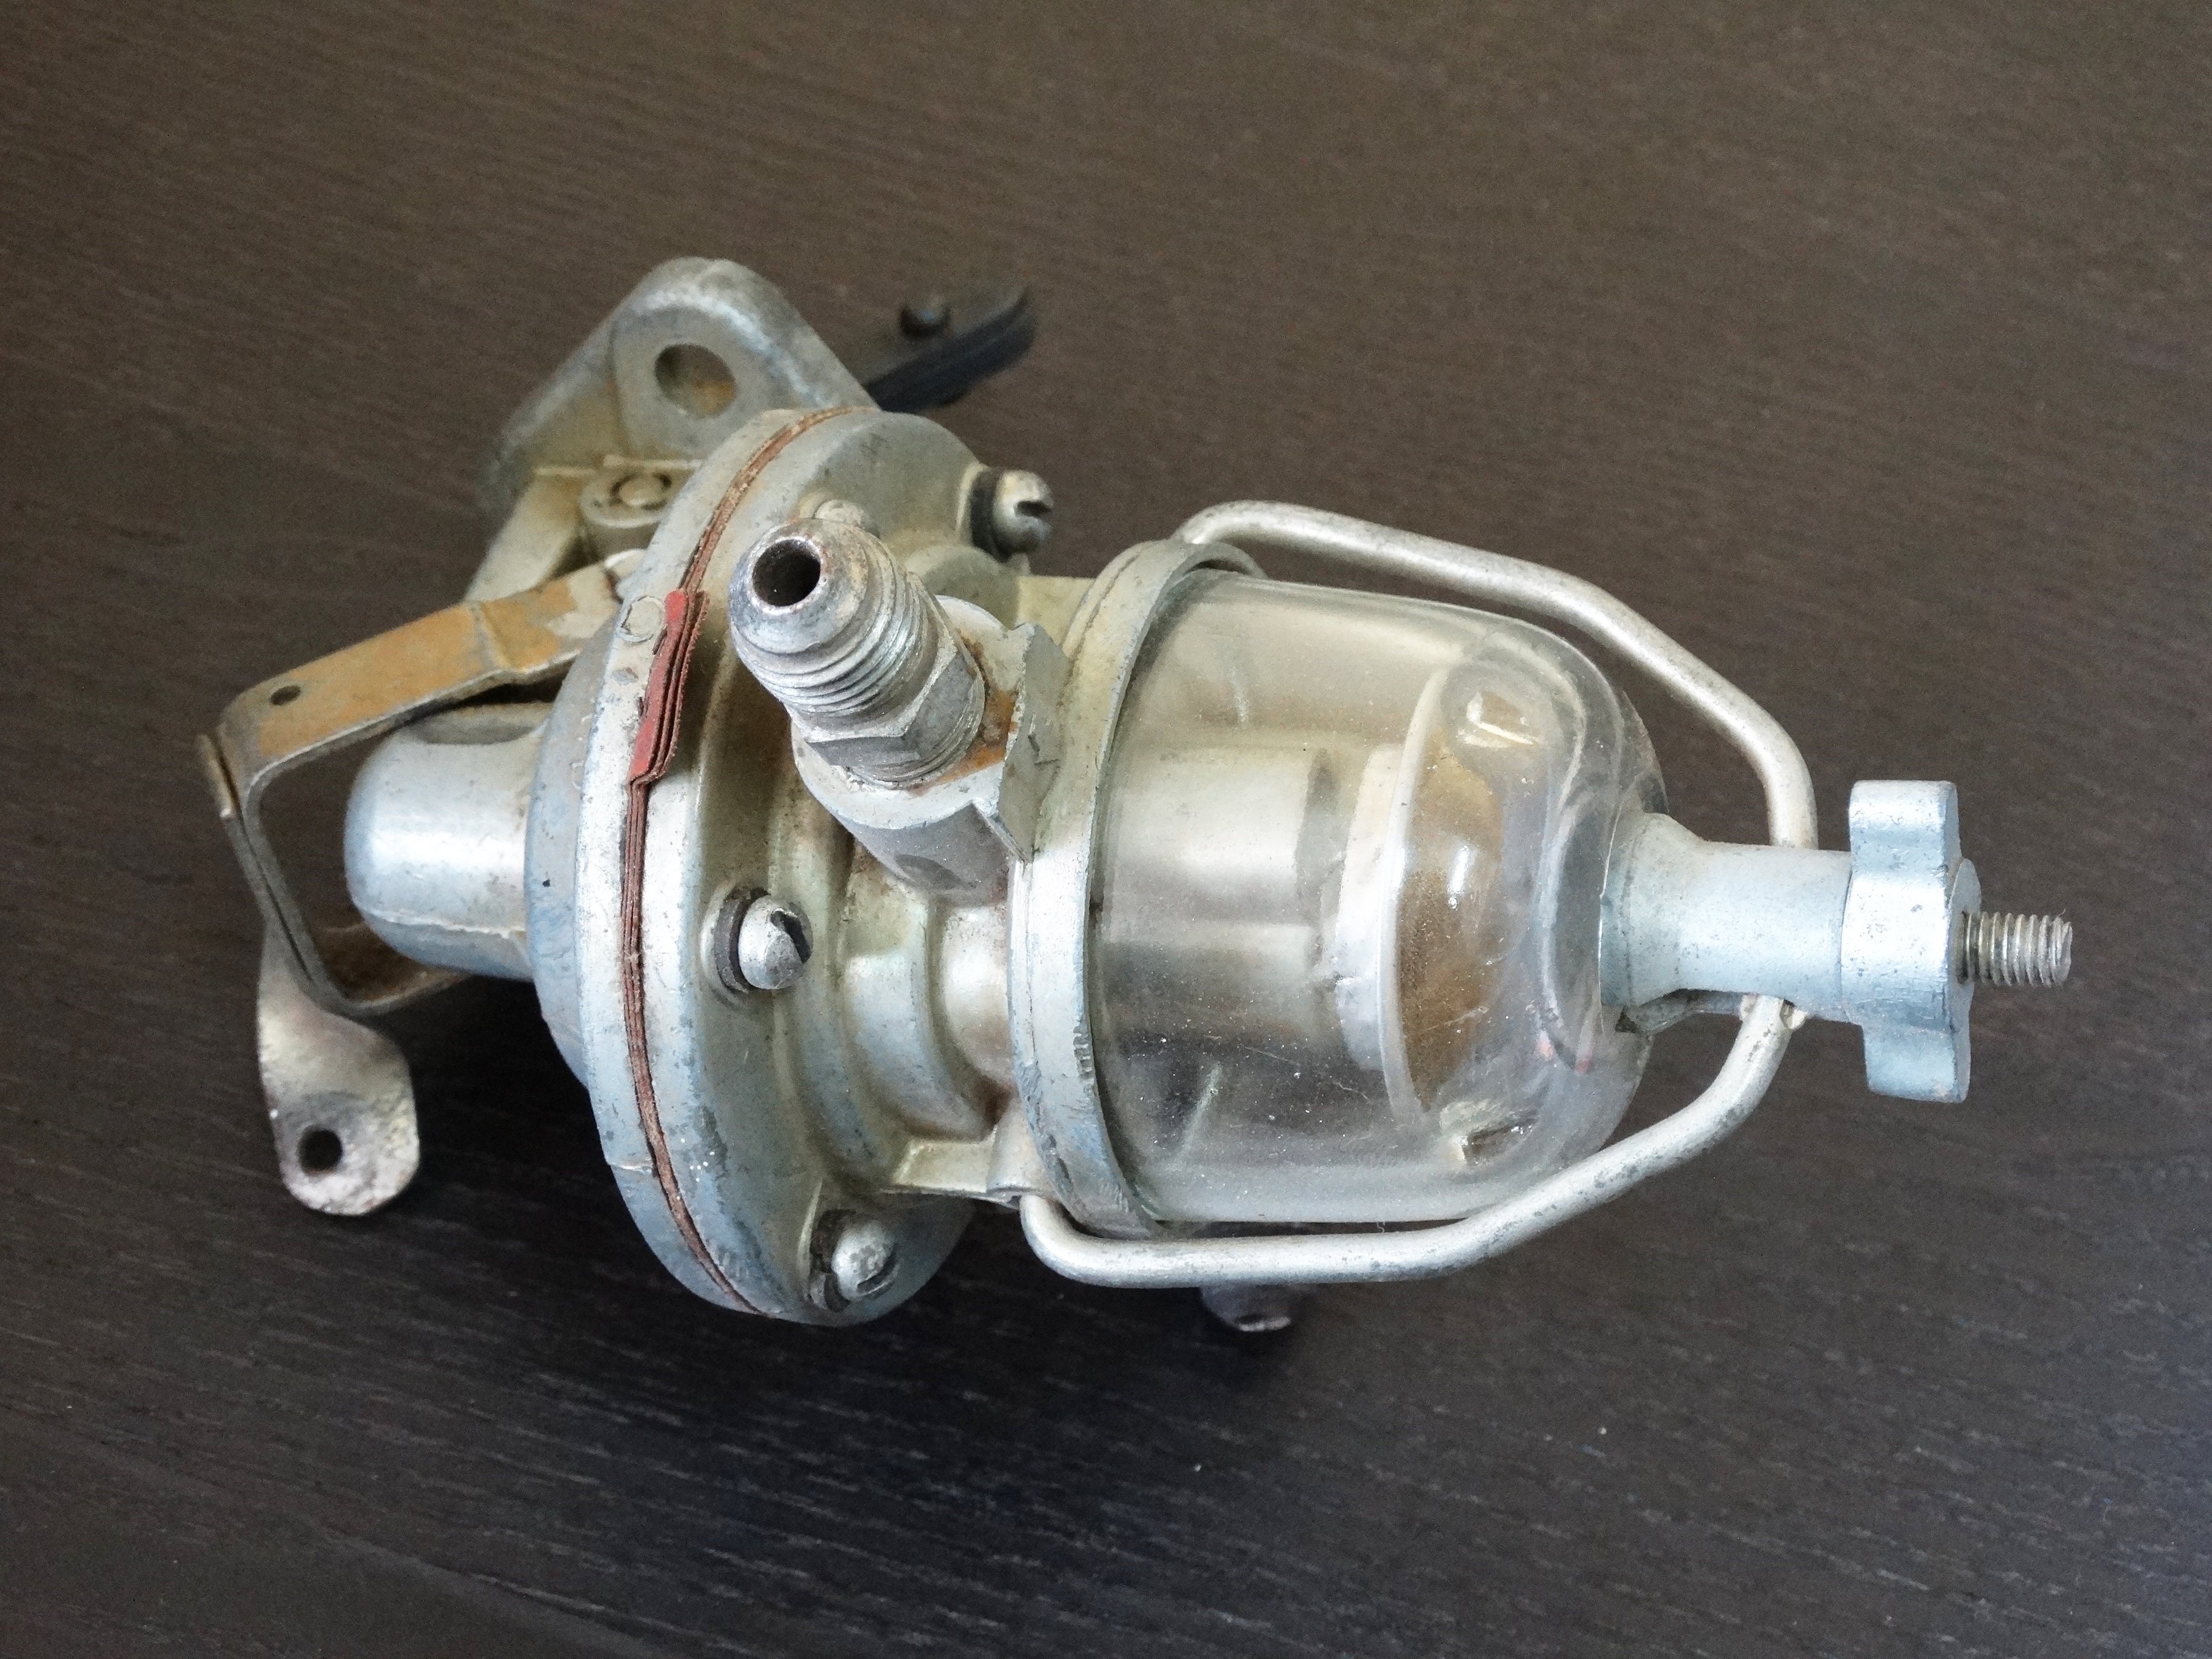
wheel, old, workshop, metal, pump, bumper, mechanical, engine, component, carburetor, auto part, automotive exterior, automotive engine part